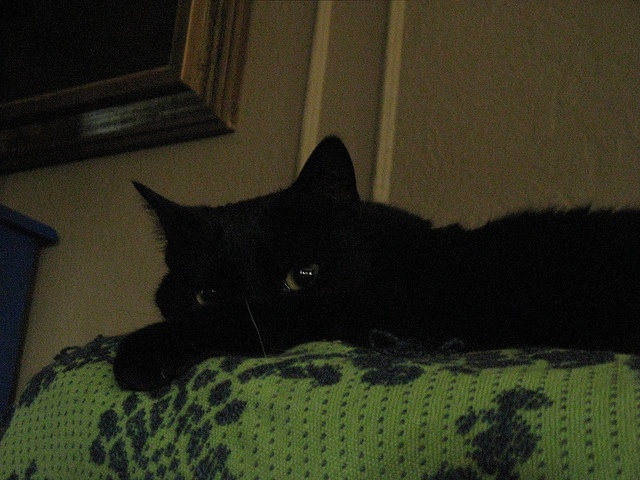
A large black cat sleeping on top of a bed.
A black cat leers over the top of a bed
Black cat laying on a green blanket staring at the camera.
This cat is lying relaxed on a cushion.
a black cat is sitting on a green chair